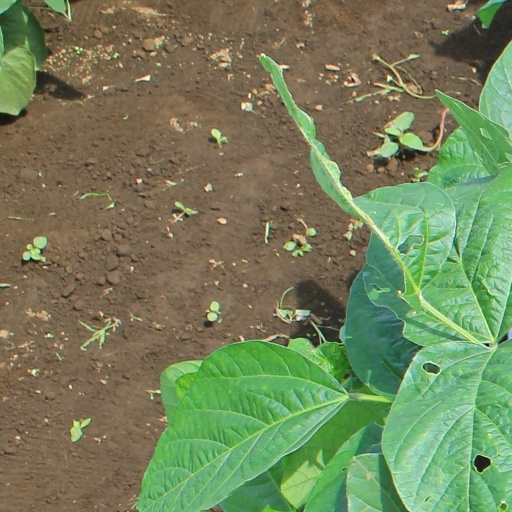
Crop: soybean